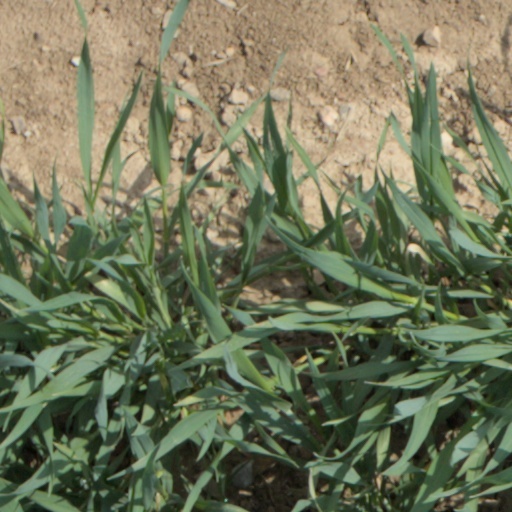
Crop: wheat